Pierre Adolphe Valette

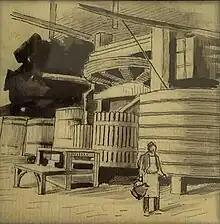
The thirteenth of fourteen drawn by Valette

A series of fourteen drawings by Valette, mounted between glass as lantern slides, were used by his second wife to give a lecture in 1945, at Manchester University, about winemaking in Beaujolais.